History of Haiti

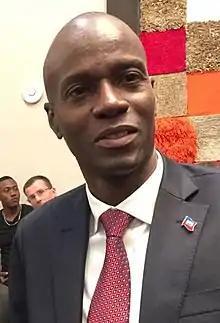
Jovenel Moïse

A former Minister of Health who had earned a reputation as a humanitarian while serving as an administrator in a U.S.-funded anti-yaws campaign, François Duvalier (known as ""Papa Doc"") soon established another dictatorship. His regime is regarded as one of the most repressive and corrupt of modern times, combining violence against political opponents with exploitation of Vodou to instill fear in the majority of the population. Duvalier's paramilitary police, officially the Volunteers for National Security ("Volontaires de la Sécurité Nationale" – VSN) but more commonly known as the Tonton Macoutes, named for a Vodou monster, carried out political murders, beatings, and intimidation. An estimated 30,000 Haitians were killed by his government. Duvalier employed rape as a political tool to silence political opposition. Incorporating many "houngans" into the ranks of the Macoutes, his public recognition of Vodou and its practitioners and his private adherence to Vodou ritual, combined with his reputed private knowledge of magic and sorcery, enhanced his popular persona among the common people and served as a peculiar form of legitimization.